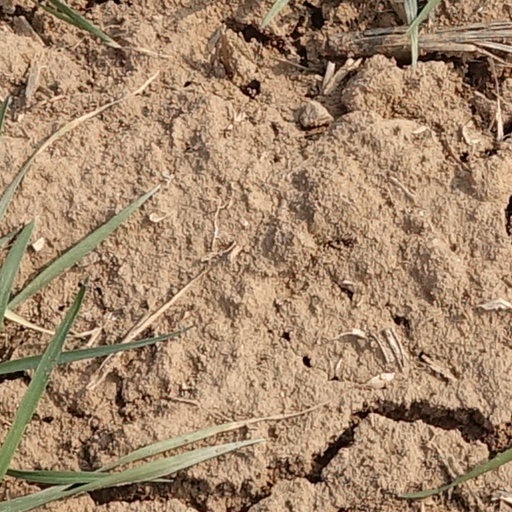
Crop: wheat